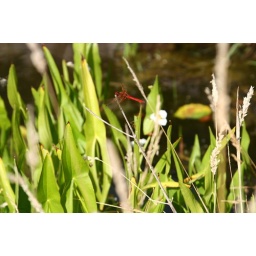
Gorgeous red dragonfly by the water feature